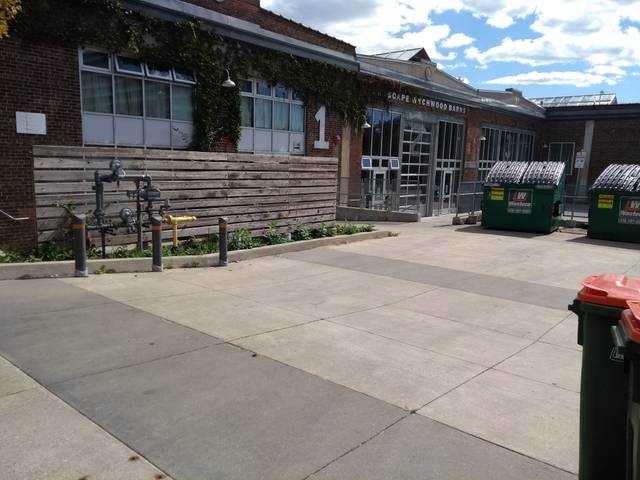
Region: Canada
Coordinates: 43.68, -79.424